Outlander (book series)

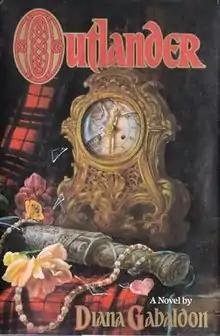
Original cover of "Outlander" (1991), the first novel in the series

Outlander is a series of historical fantasy novels by American author Diana Gabaldon. Gabaldon began the first volume of the series, "Outlander", in the late 1980s, and it was published in 1991. She has published nine out of a planned ten volumes. The ninth novel in the series, "Go Tell the Bees That I Am Gone", was released on November 23, 2021.